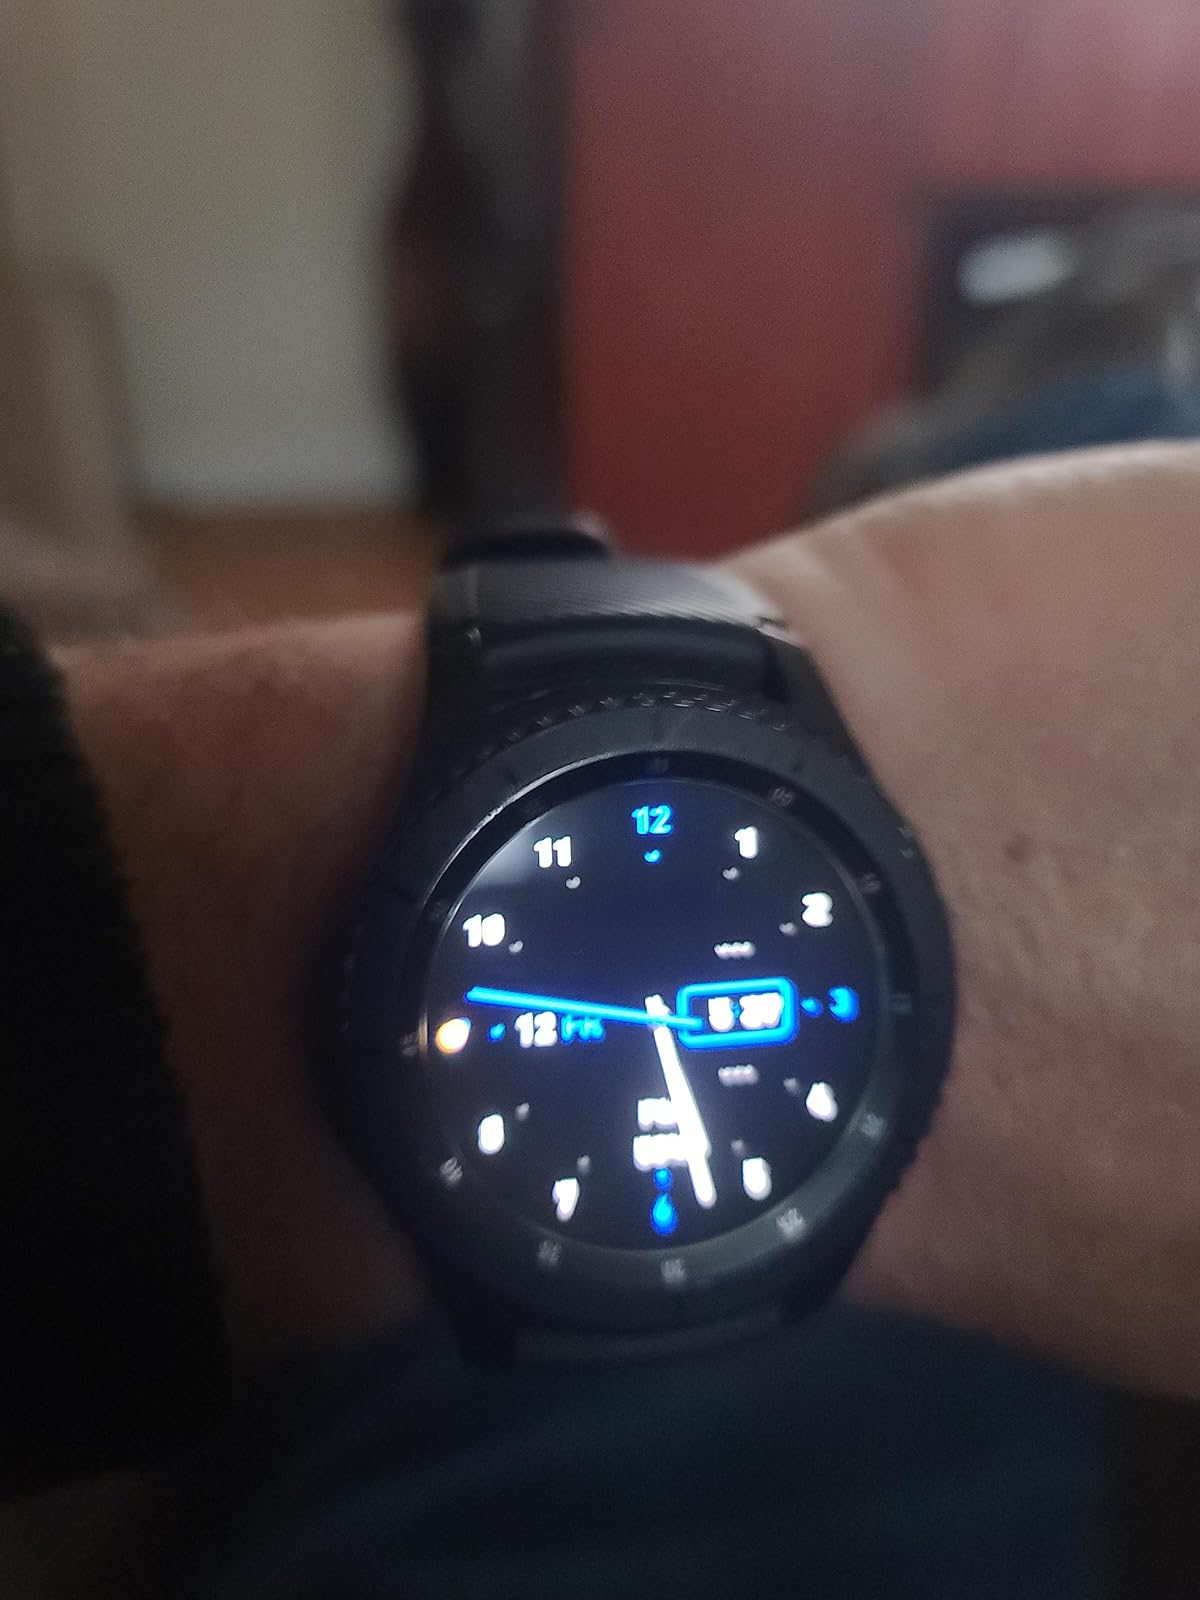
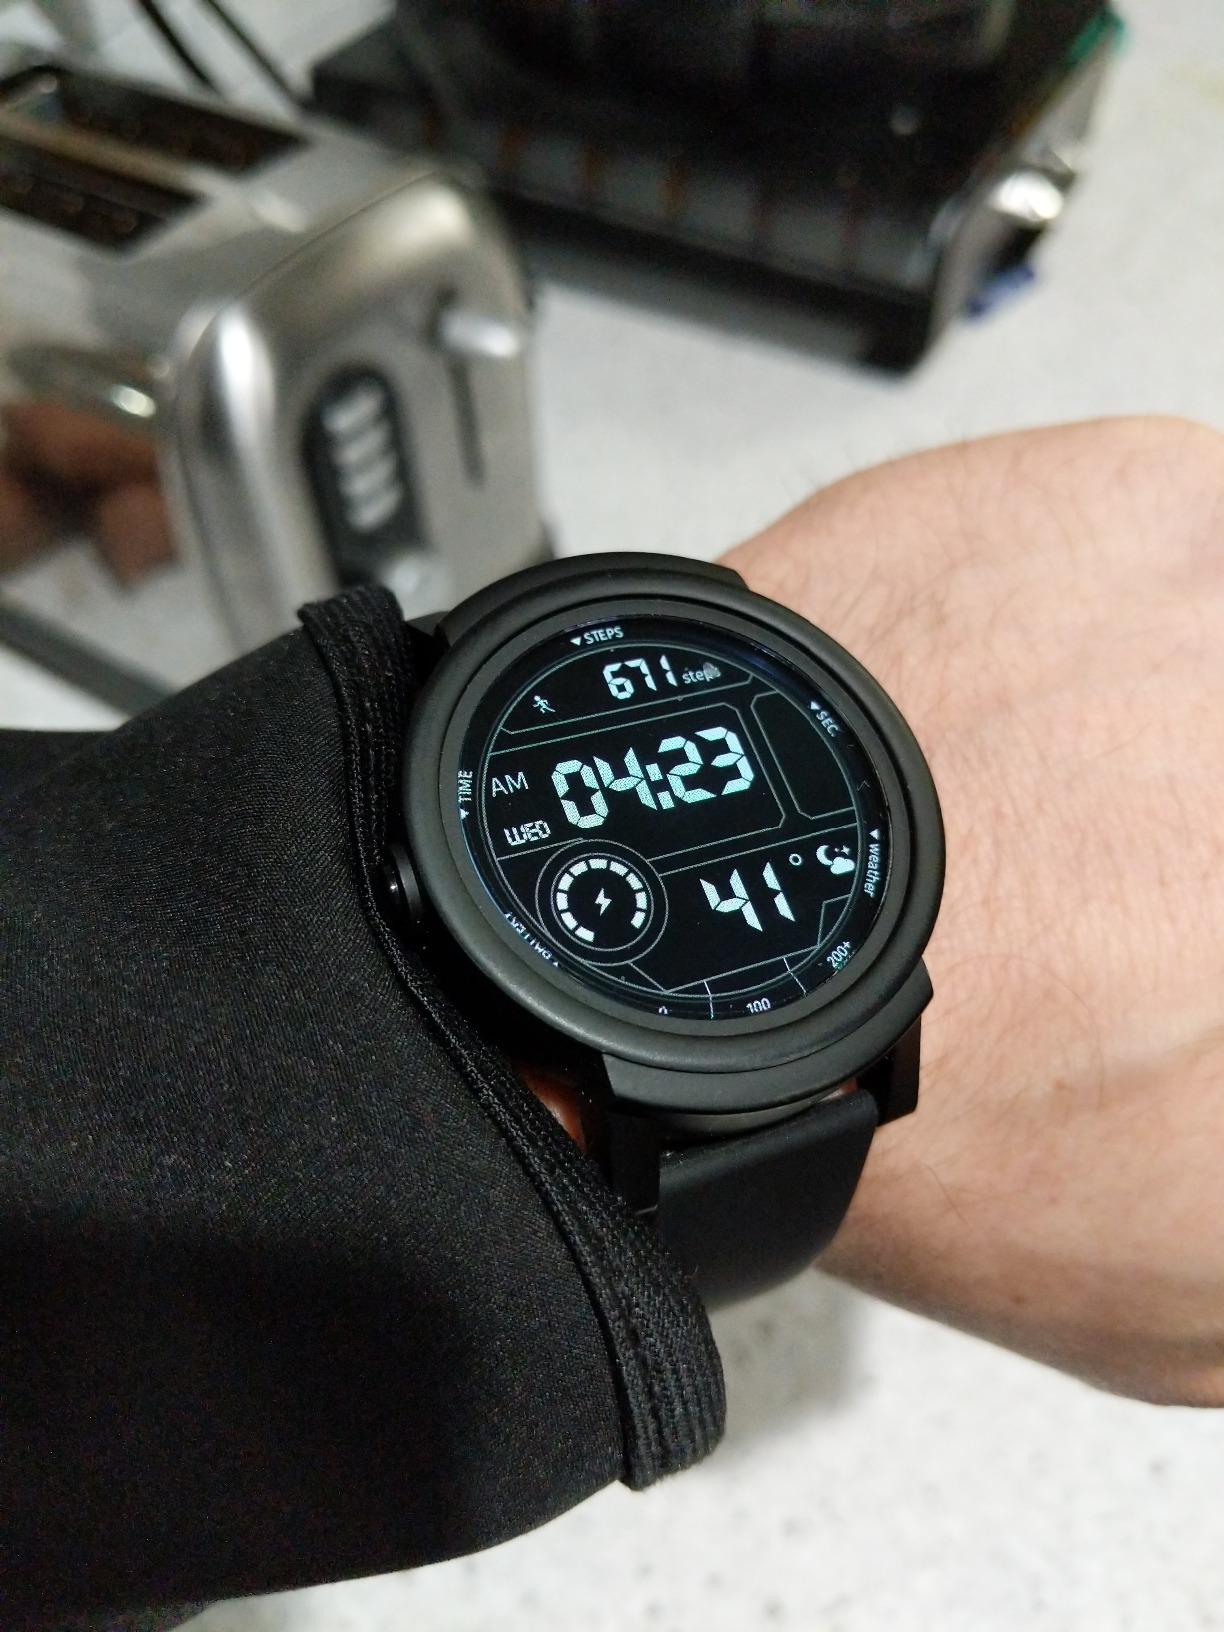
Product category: smartwatch
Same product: no